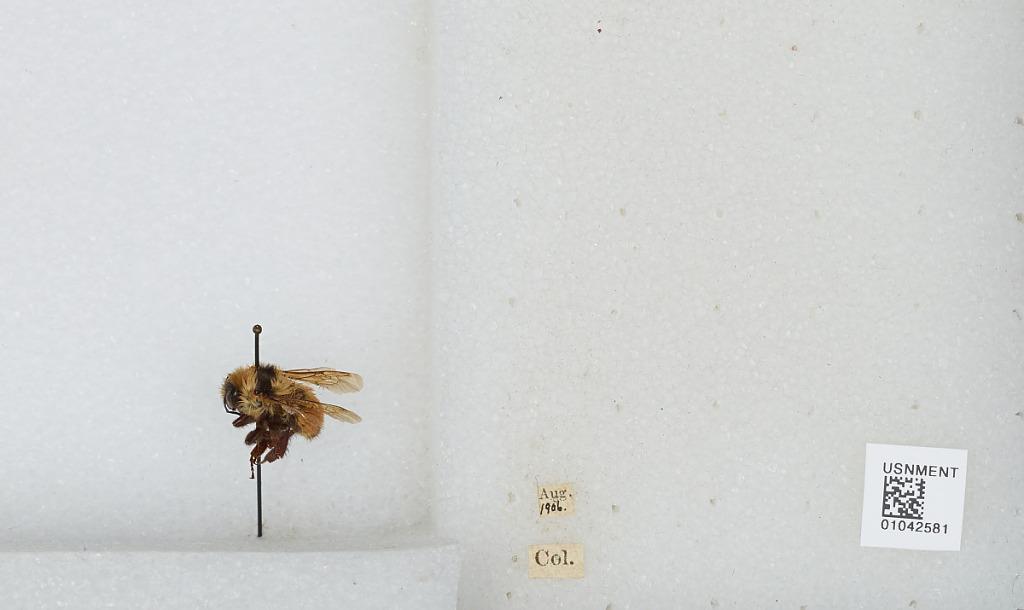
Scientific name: Bombus sp.
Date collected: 1906-8-
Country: United States
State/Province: Colorado